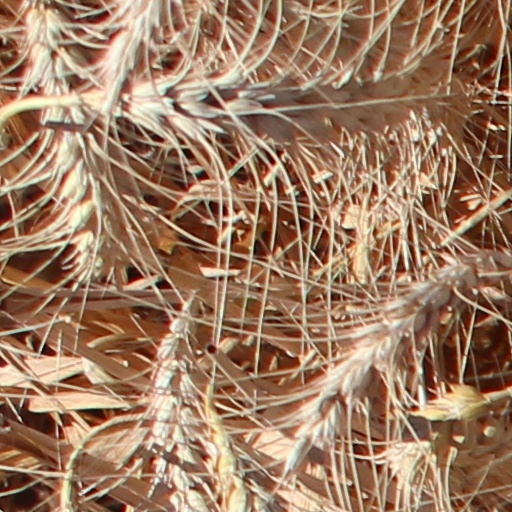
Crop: wheat